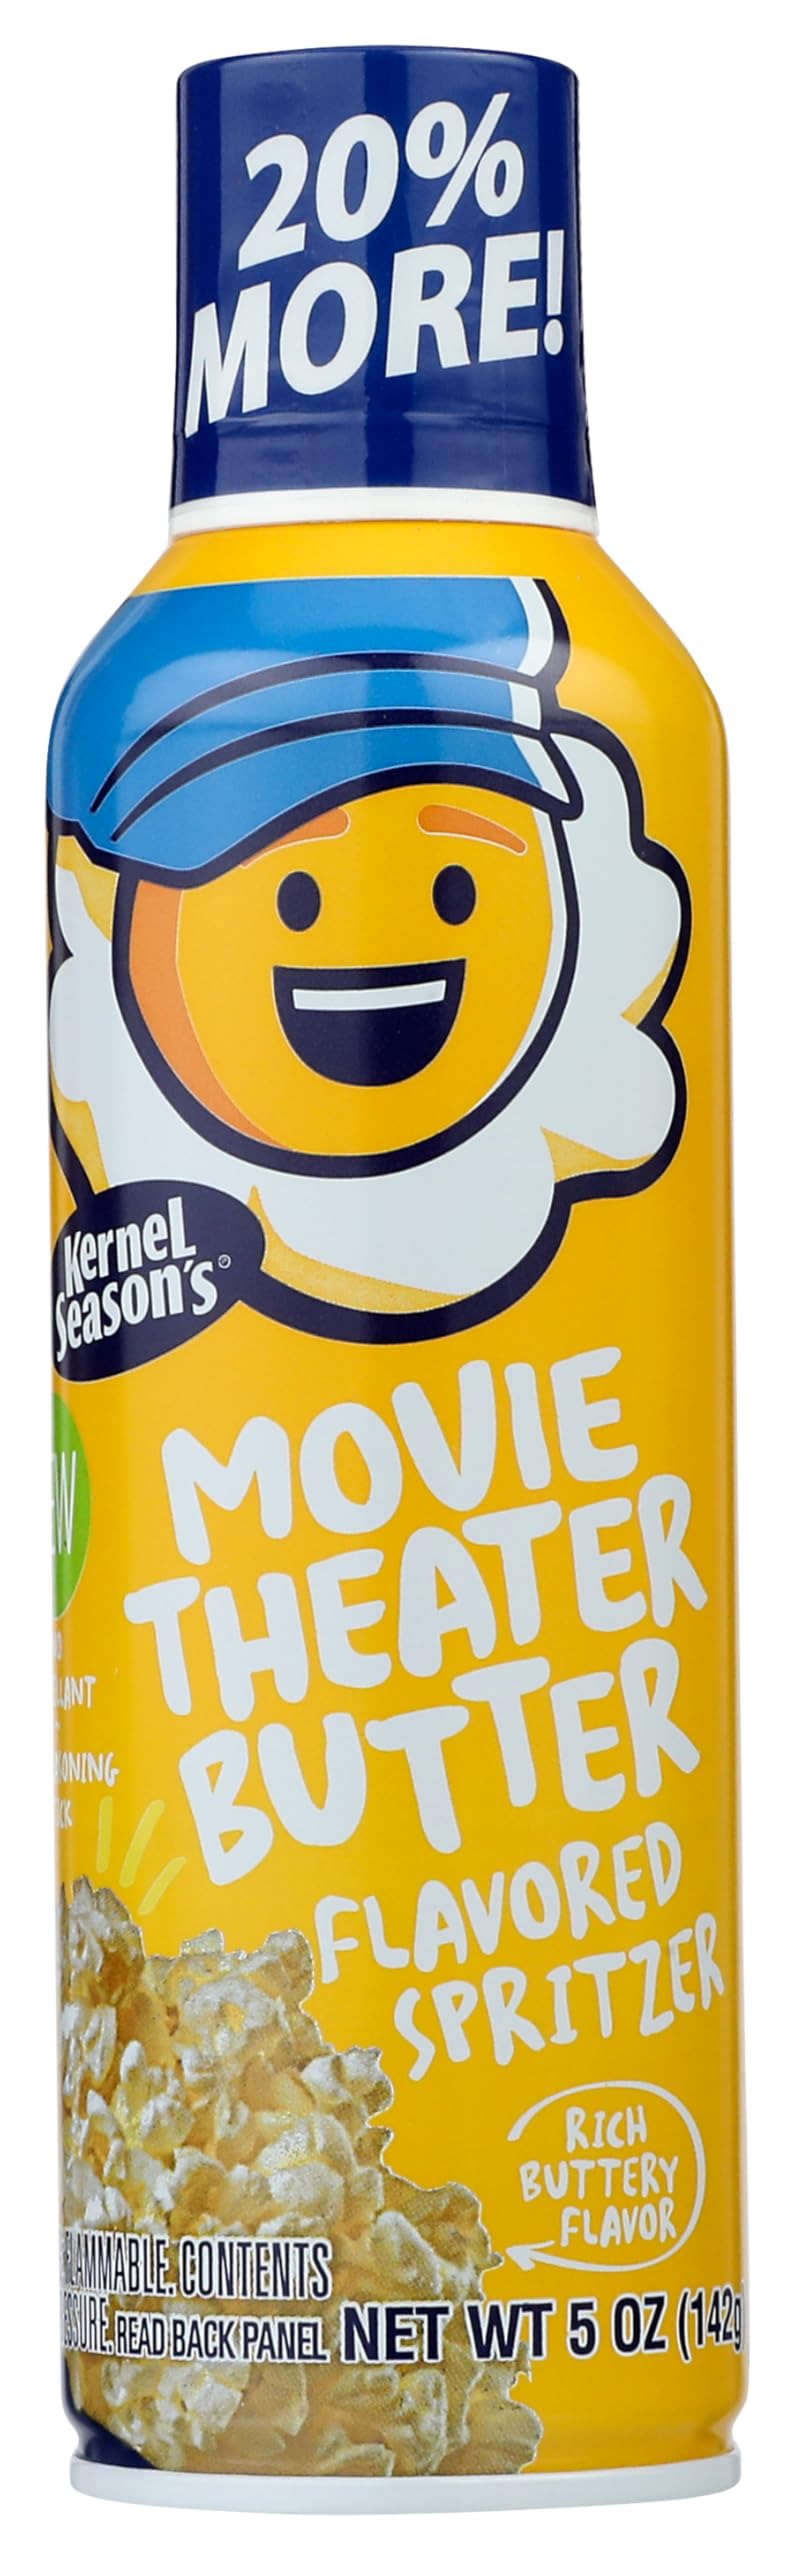
Item Name: Kernel Season`s Movie Theater Butter Flavored Spritzer (1-5 ounce can) Packaging varies
Bullet Point 1: Movie Theater Butter Spritzer
Bullet Point 2: No Propellant
Bullet Point 3: Helps seasoning Stick
Bullet Point 4: 20% More
Bullet Point 5: 1-5 Ounce Can
Bullet Point 6: Directions: Spray from 6-8 inches away
Product Description: Juices
Value: 5.0
Unit: Ounce

Price: 4.43